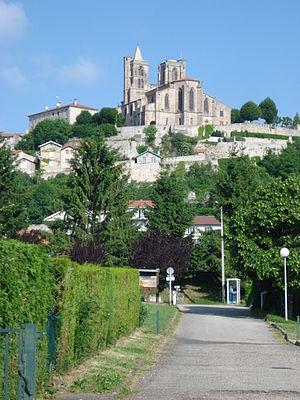
Cet article recense les sites naturels protégés dans la Loire, en France.
Saint-Bonnet-le-Château est une commune française située dans le département de la Loire, en région Auvergne-Rhône-Alpes, et faisant partie de Loire Forez Agglomération.